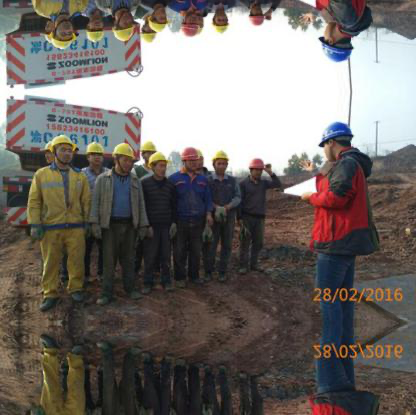
Objects in the image:
label: helmet
label: helmet
label: helmet
label: helmet
label: helmet
label: helmet
label: helmet
label: helmet
label: helmet
label: helmet
label: helmet
label: helmet
label: helmet
label: helmet
label: helmet
label: helmet
label: helmet
label: helmet
label: helmet
label: helmet